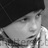
Emotion: sad